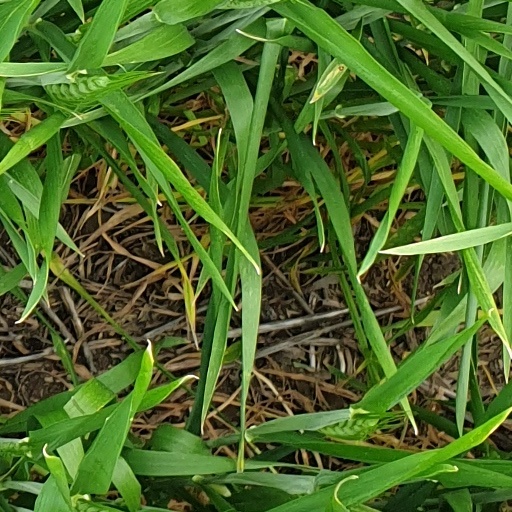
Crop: wheat